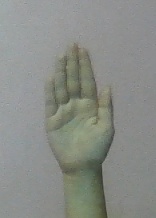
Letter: seen